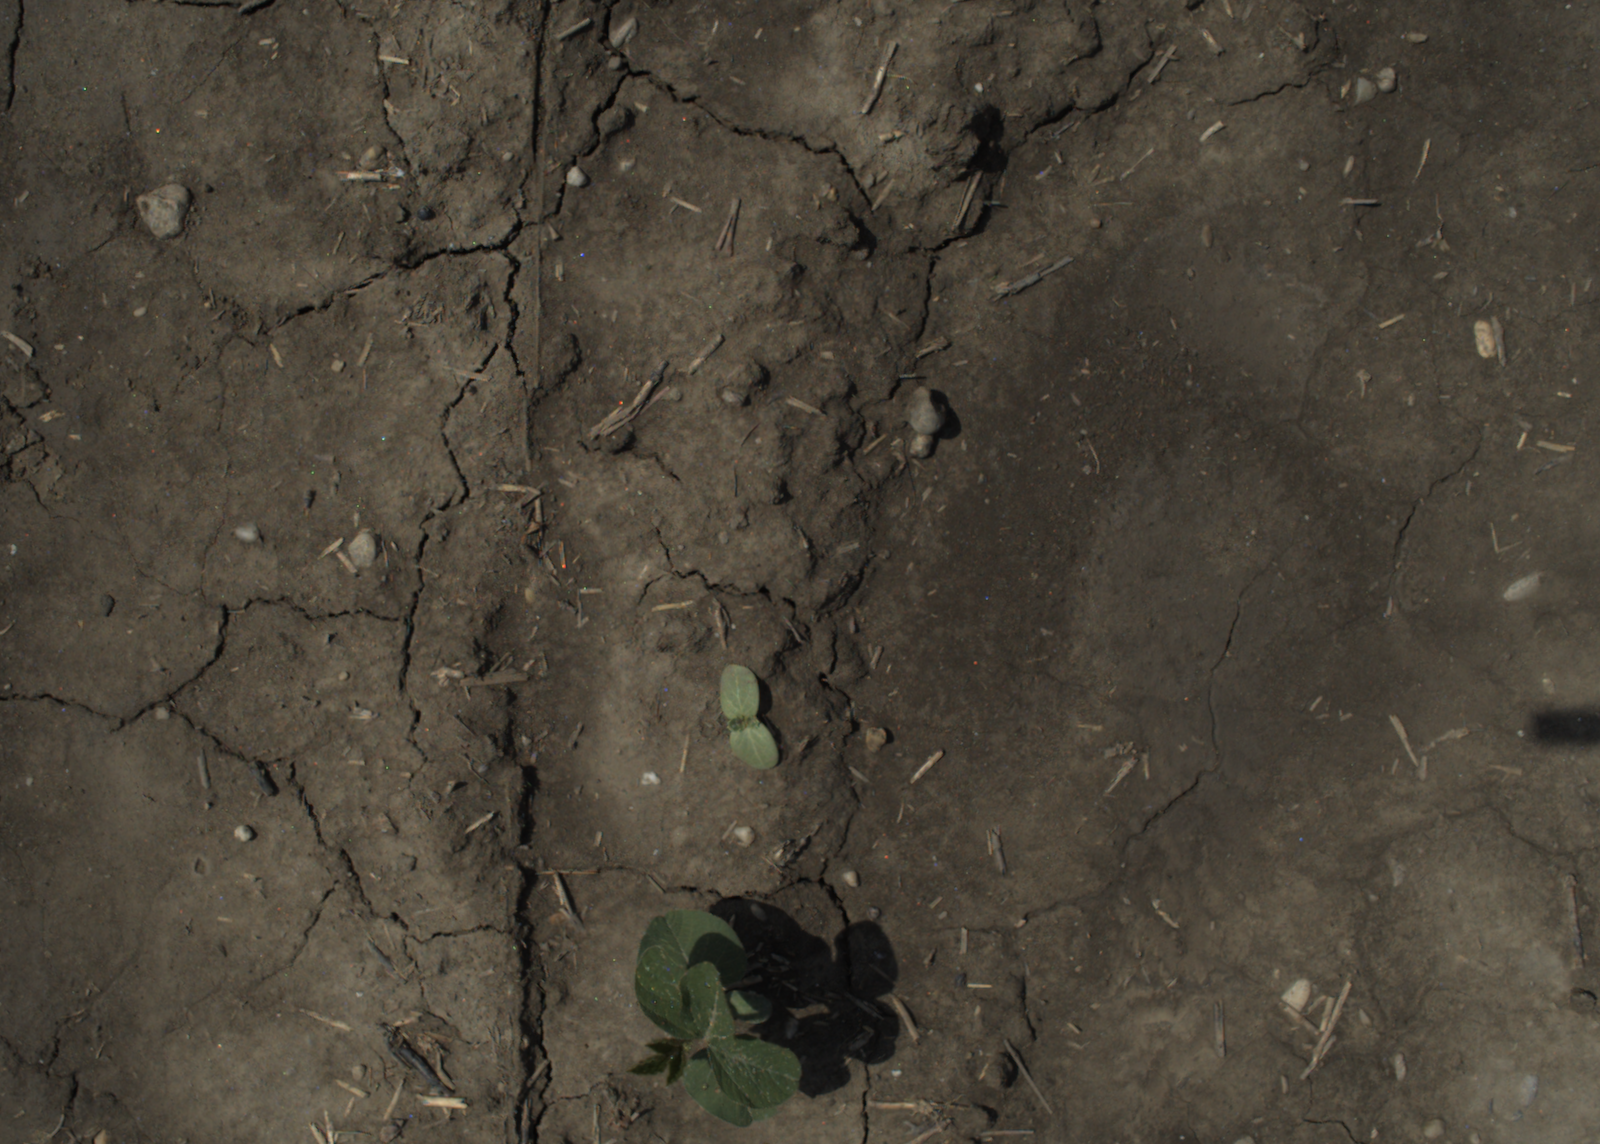
Capture date: 29.06.2021 11:30:34
Weather: sunny
Wind: strong
Seeding date: 08.06.2021
Plant canopy height (mm): 962